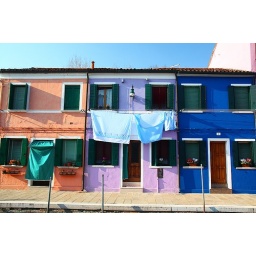
colorful houses in Burano